Skilurus

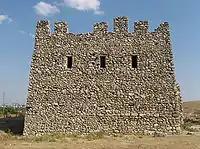
The supposed tomb of Skilurus in Scythian Neapolis

Skilurus, or Scylurus, was a renowned Scythian king reigning during the 2nd century BC. His realm included the lower reaches of the Borysthenes and Hypanis, as well as the northern part of Crimea, where his capital, Scythian Neapolis, was situated.